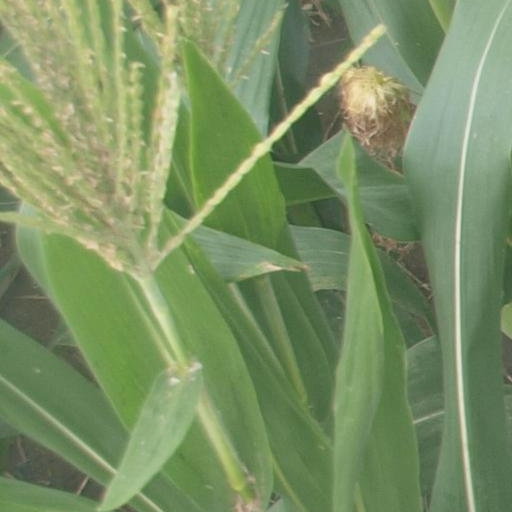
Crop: maize; corn